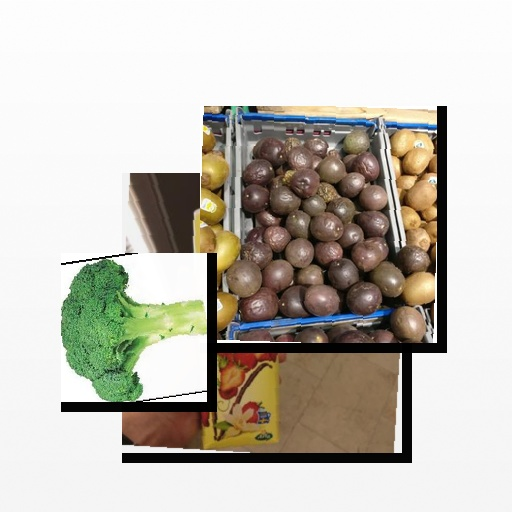
Food items: passion_fruit, broccoli, strawberry_yogurt